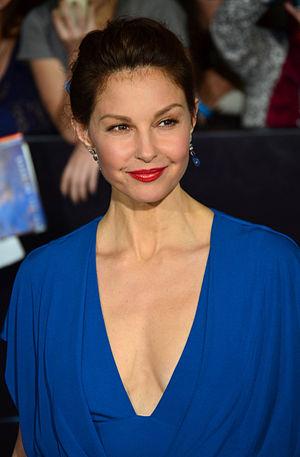
L'affaire Harvey Weinstein est la révélation publique de harcèlements et d'agressions sexuelles commises par Harvey Weinstein, personnalité influente de l'industrie du cinéma américain.
Ashley Judd, pseudonyme de Ashley Tyler Ciminella, née le 19 avril 1968 à Granada Hills, un quartier de la ville de Los Angeles, en Californie, aux États-Unis, est une actrice et militante féministe américaine.